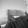
ASL letter: H